Night Sky Games

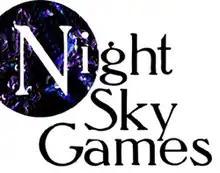

Night Sky Games is an American game company that produces role-playing games (RPGs) and game supplements.